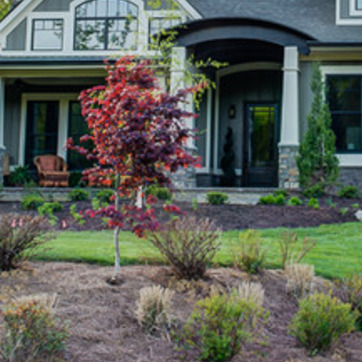
Material: stone